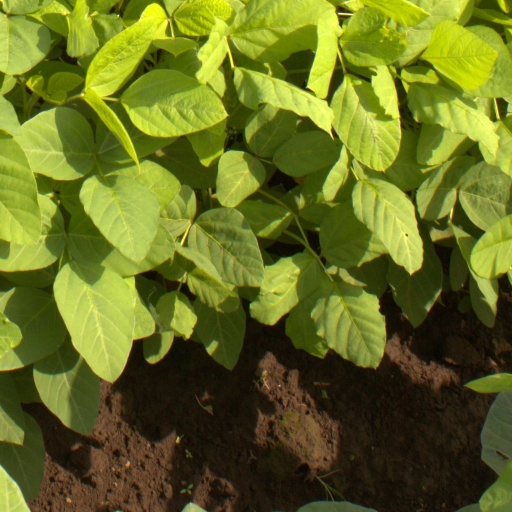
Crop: soybean